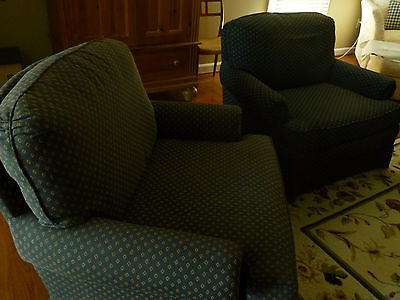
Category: chair